Labrador Park MRT station

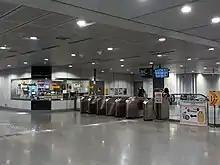
Concourse level of the station.

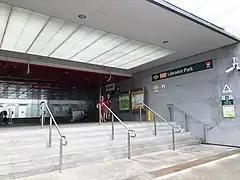
Exit A of the station.

This station is named after Labrador Park, a historical site which held former fortifications and naval guns built by the British forces in Singapore before World War II. Another name is also Tanjong Berlayer. It is the name given to the craggy granite outcrop that formerly stood in the gateway of Keppel Harbour in Singapore. The rocky outcrop served as navigational aids to ancient mariners sailing through the swift waters of the narrow channel between them, but was subsequently destroyed by the British in 1848 to widen the channel for larger vessels to sail through. In 2005, a symbolic replica was erected by the Singapore government near its original site to mark the role in the history. It was also called "Batu Berlayar" in Malay, "Dragon's Teeth Gate" in English and "Long Ya Men" in Chinese.